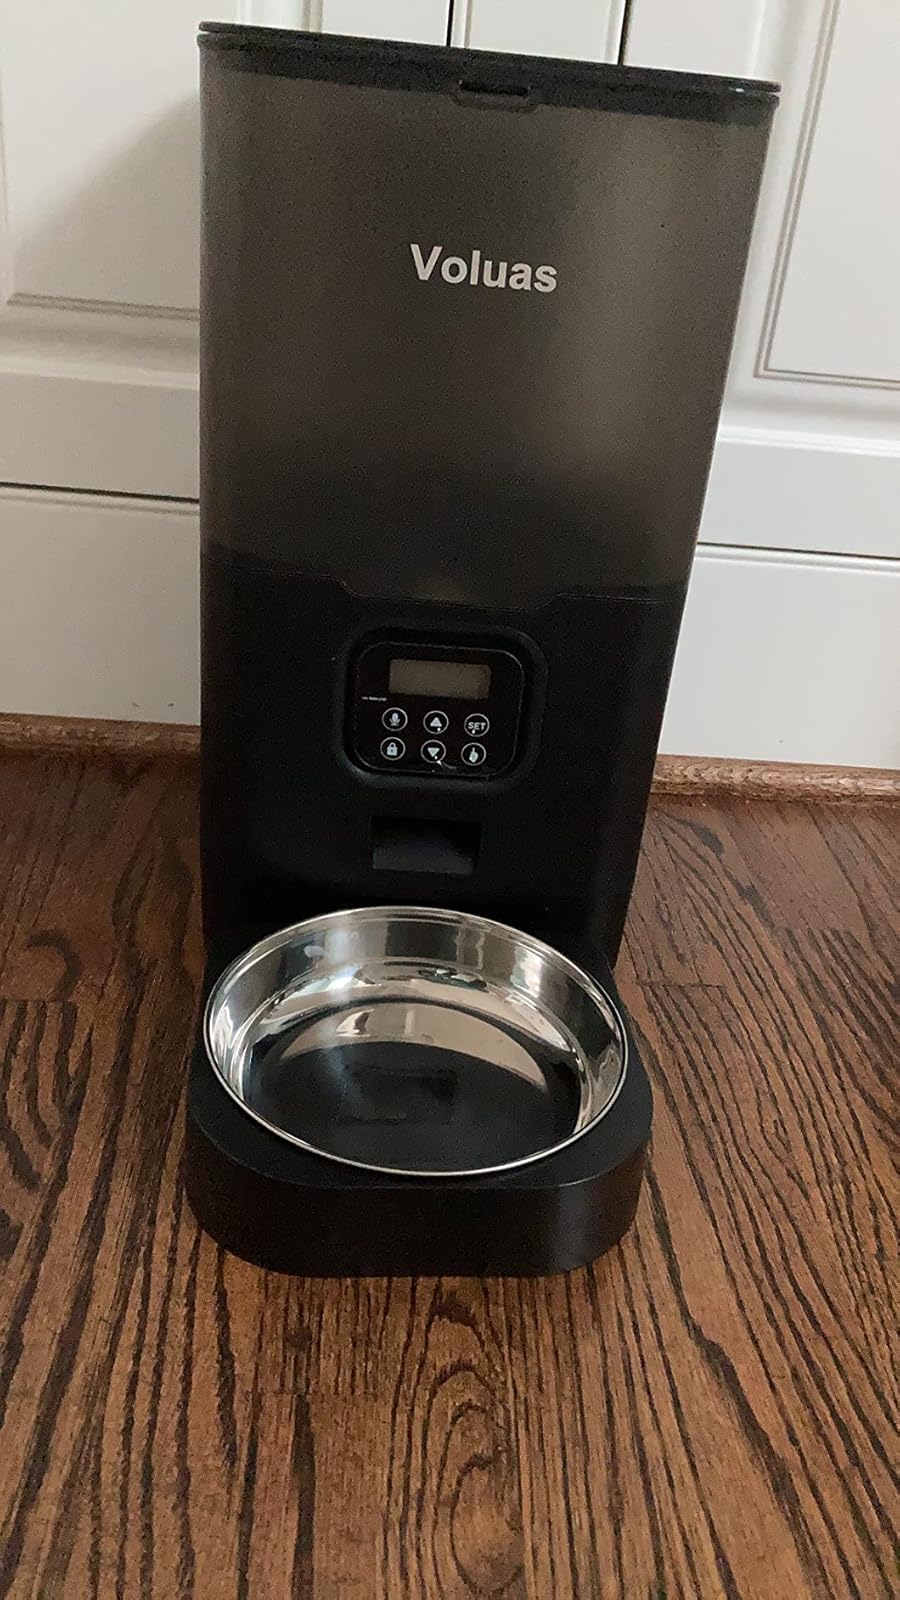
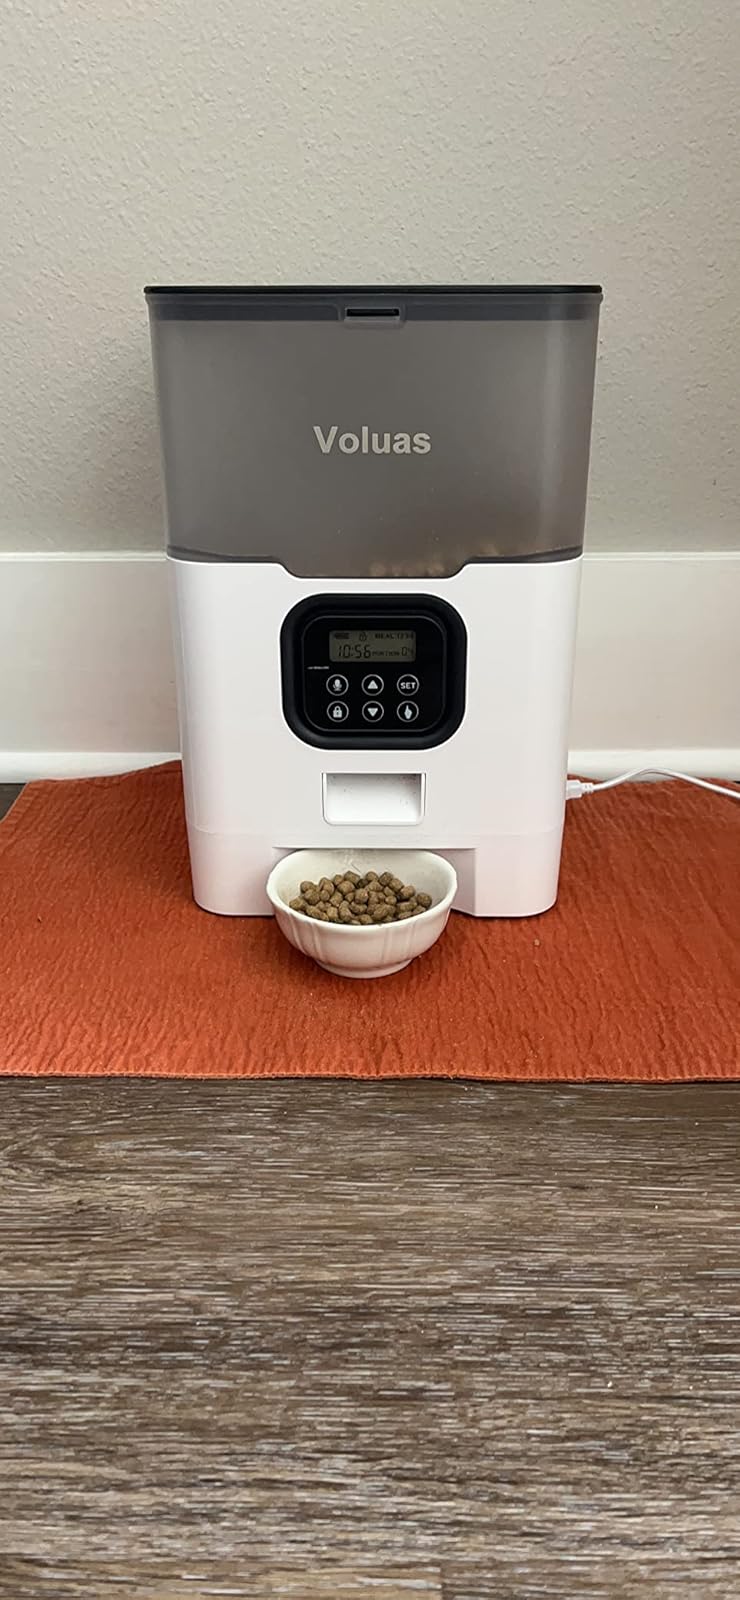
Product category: items_feeder
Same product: no